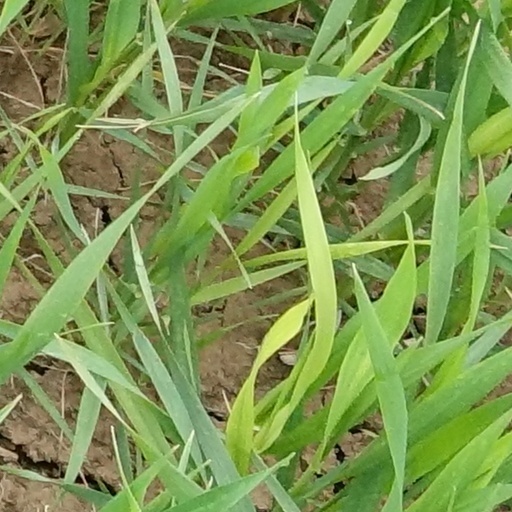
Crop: wheat